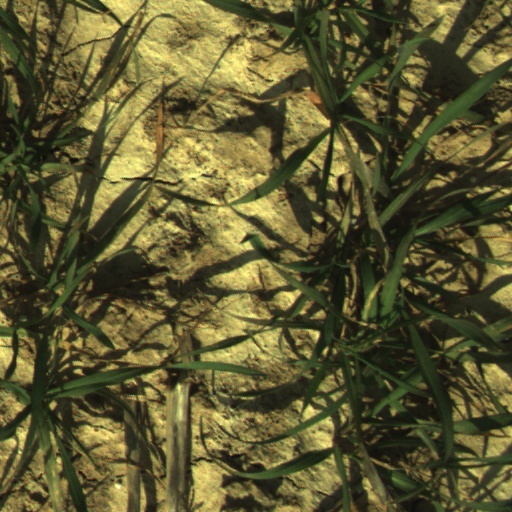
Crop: wheat